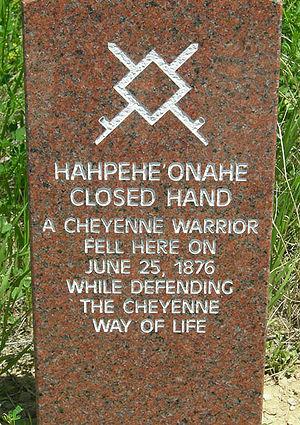
La bataille de Little Bighorn, surnommée aux États-Unis Custer's Last Stand, et en sioux la bataille de la Greasy Grass, est une bataille qui opposa les 647 hommes du 7ᵉ régiment de cavalerie de l'armée américaine du lieutenant-colonel George A. Custer à une coalition de Cheyennes et de Sioux constituée à l'initiative de Sitting Bull.